Protein acetylation

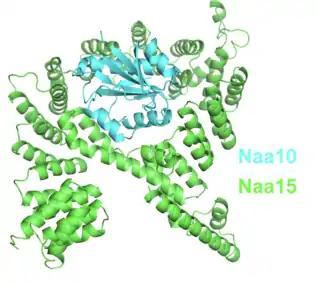
Crystal structure of the NatA complex (Naa10 and Naa15) from "Schizosaccharomyces pombe". The green chains represent the auxiliary subunit Naa15 and the cyan chains the catalytic subunit Naa10. (PDB ID: <a href="http%3A//www.rcsb.org/structure/4KVM">4KVM

NatA is composed of two subunits, the catalytic subunit Naa10 and the auxiliary subunit Naa15. NatA subunits are more complex in higher eukaryotes than in lower eukaryotes. In addition to the genes "NAA10" and "NAA15", the mammal-specific genes "NAA11" and "NAA16", make functional gene products, which form different active NatA complexes. Four possible hNatA catalytic-auxiliary dimers are formed by these four proteins. However, Naa10/Naa15 is the most abundant NatA.